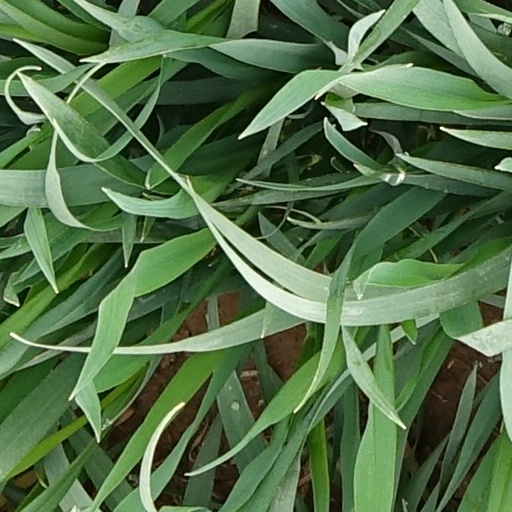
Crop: wheat